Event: Nepal Earthquake
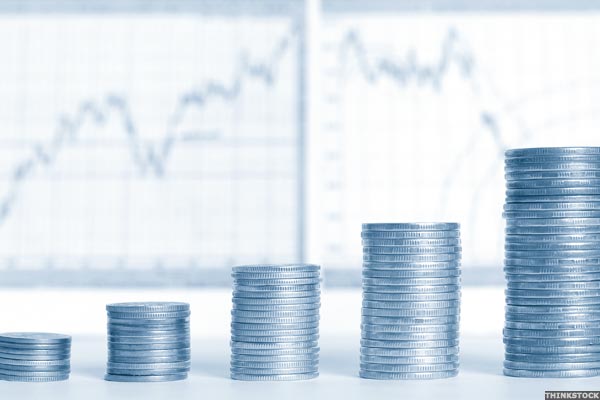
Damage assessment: no_damage